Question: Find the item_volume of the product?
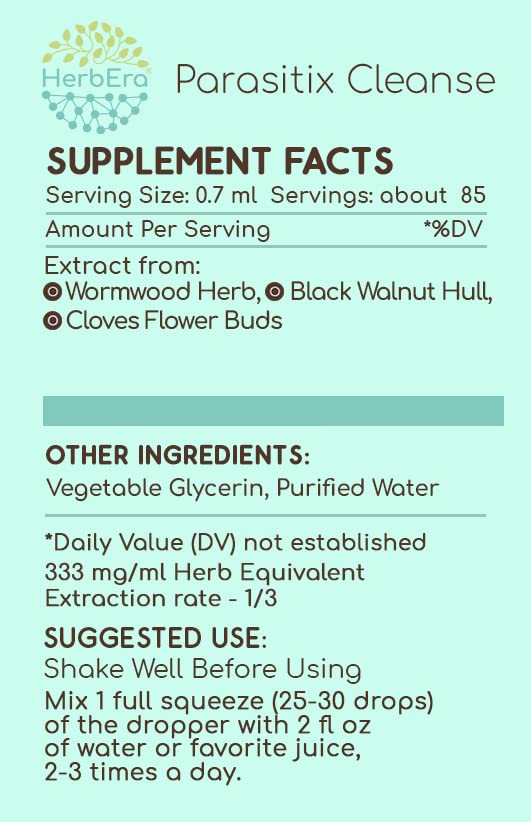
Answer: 2.0 fluid ounce